Dewclaw

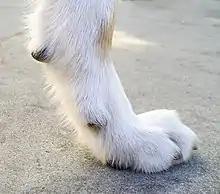
Some active dogs' dewclaws make more frequent contact with the ground while running, so they wear down naturally, as do their other claws.

A dewclaw is a digit – vestigial in some animals – on the foot of many mammals, birds, and reptiles (including some extinct orders, like certain theropods). It commonly grows higher on the leg than the rest of the foot, such that in digitigrade or unguligrade species, it does not make contact with the ground when the animal is standing. The name refers to the dewclaw's alleged tendency to brush dew away from grass.Danziger, D., & McCrum, M. (2008). "The Thingummy: A book about those everyday objects you just can't name". London: Doubleday. On dogs and cats, the dewclaws are on the inside of the front legs, similarly to a human's thumb, which shares evolutionary homology. Although many animals have dewclaws, other similar species do not, such as horses, giraffes and the African wild dog.